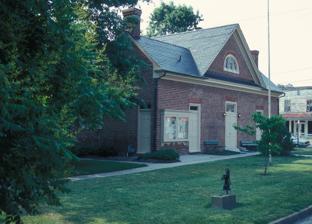
Building: Mathews County Courthouse Square
Country: United States of America
Year built: 1795
United States historic place Mathews County Courthouse Square U.S. National Register of Historic Places U.S. Historic district Virginia Landmarks Register Mathews County Courthouse, April 1971 Show map of Virginia Show map of the United States Location VA 611, Mathews, Virginia Coordinates 37°26′00″N 76°19′21″W / 37.43333°N 76.32250°W / 37.43333; -76.32250 Area 1.6 acres (0.65 ha) Built 1792 ( 1792 ) -1795 Built by Billups, Richard; Brown, William H. Architectural style Federal, Late 19th And 20th Century Revivals NRHP reference No. 77001491 VLR No. 057-0022 Significant dates Added to NRHP August 18, 1977 Designated VLR December 21, 1976 Mathews County Courthouse Square is a national historic district located at Mathews , Mathews County, Virginia . It encompasses seven contributing buildings, one contributing site, two contributing structures, and 2 contributing objects on Courthouse Square. The courthouse is a T-shaped, Federal style brick building constructed in 1792–1795.  Associated with the courthouse are the clerks office (1859), the former jail and later sheriffs office, "Old Jail," and Mathews County Library (1930).  Several monuments occupy the square, notably the Confederate monument, the 1928 Fort Cricket Hill monument, and a World War I cannon. It was listed on the National Register of Historic Places in 1977. References